Glencoe, Queensland

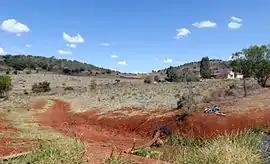
Rural home and fields, 2014

Glencoe is a rural locality in the Toowoomba Region, Queensland, Australia. The area was once known as Gowrie Scrub. In the , Glencoe had a population of 304 people.